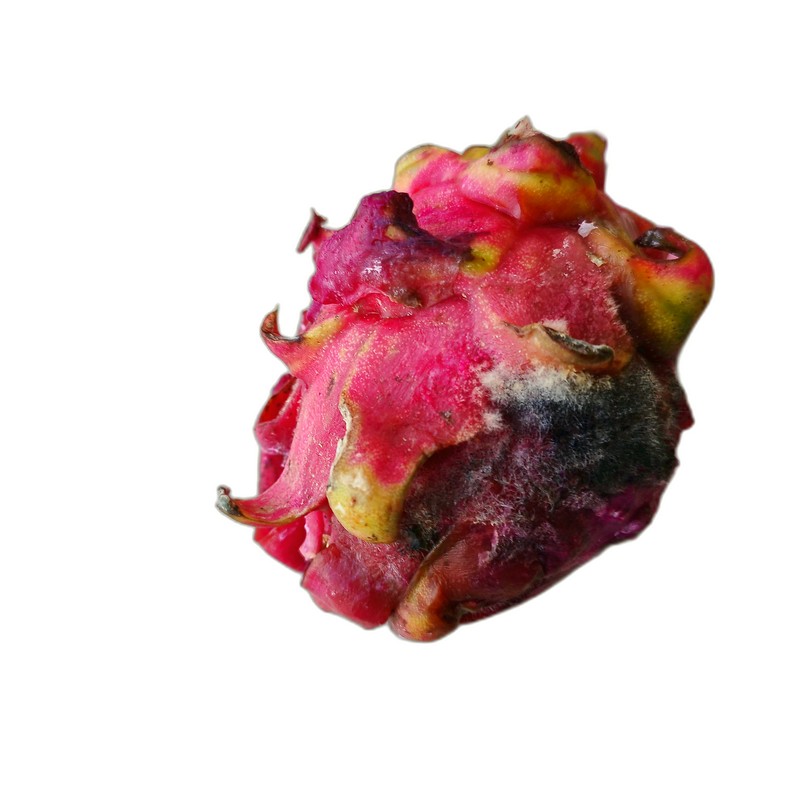
Label: Defect Dragon Fruit